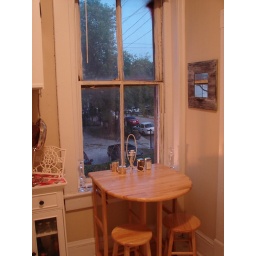
tiniest kitchen table + only original window left in the house (1889)